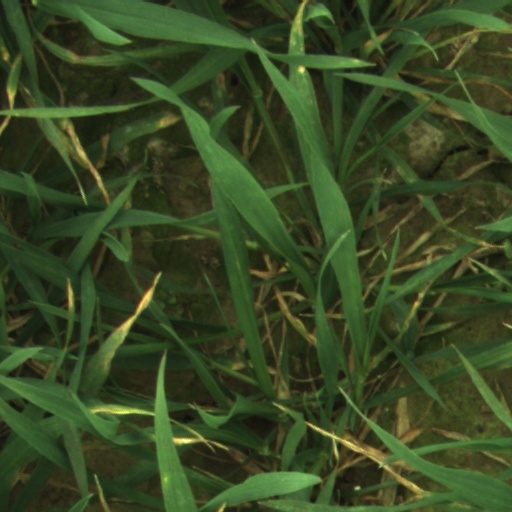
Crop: wheat